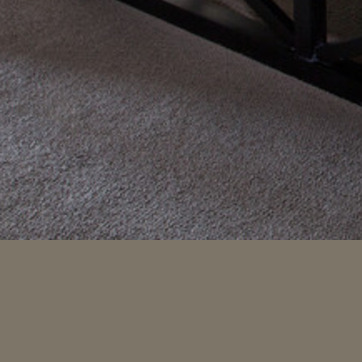
Material: carpet